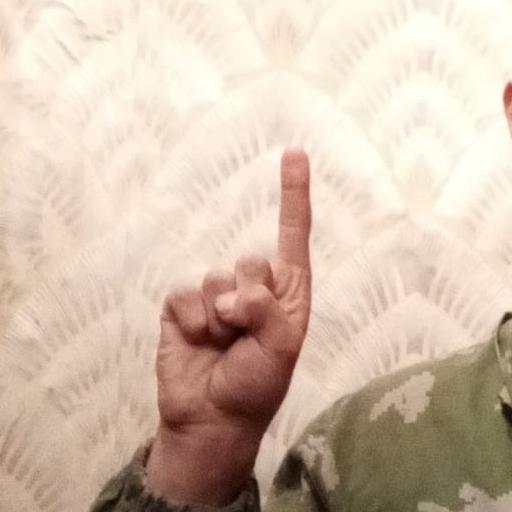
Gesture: one